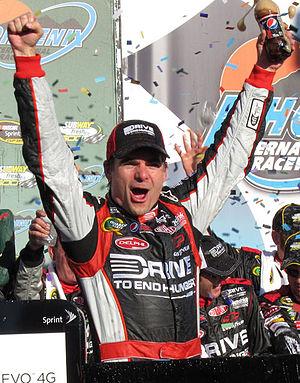
Jeffrey Michael Gordon est un pilote automobile américain de NASCAR aujourd’hui retraité, quadruple vainqueur de la Winston Cup. Il pilotait la Chevrolet nᵒ 24 du team Hendrick Motorsports. Ses sponsors incluaient Pepsi Max, Quaker State, Axalta Racing, Standox, Delphi, Lowe's, Bosch et principalement Drive to End Hunger après avoir été en partenariat avec DuPont pendant 20 ans.